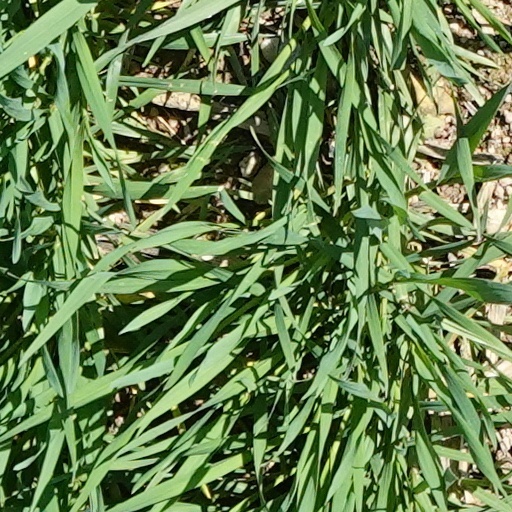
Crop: wheat